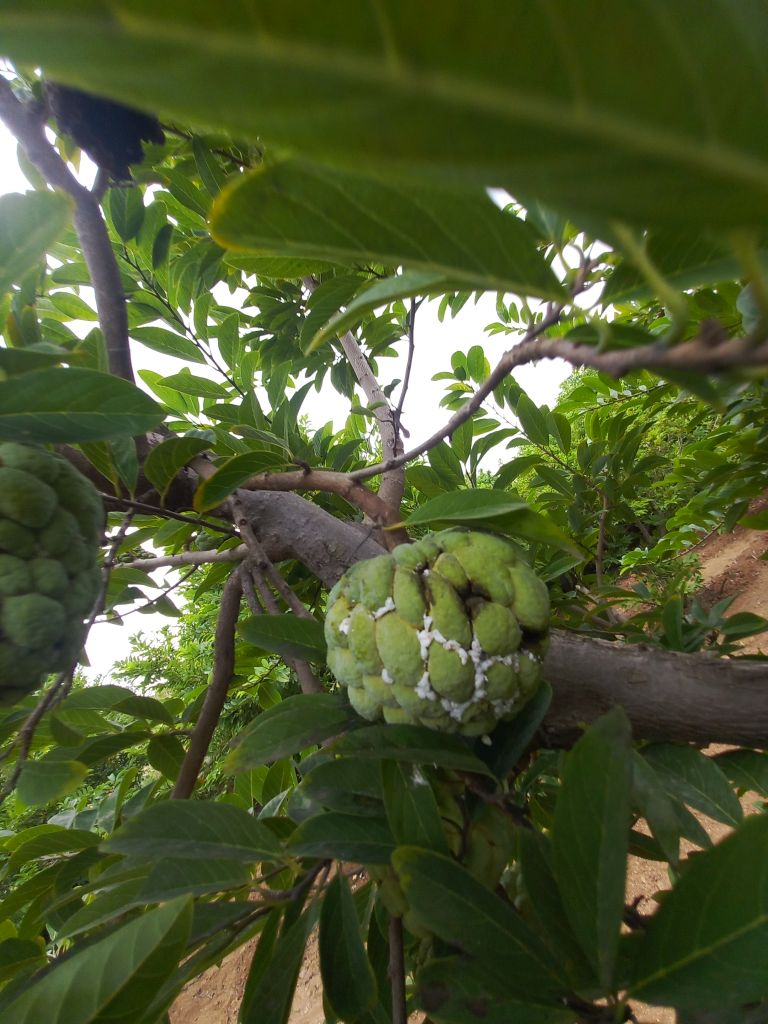
Disease label: Mealy Bug